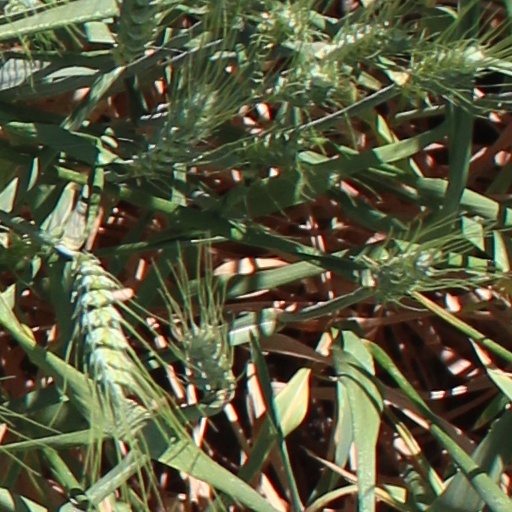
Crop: wheat